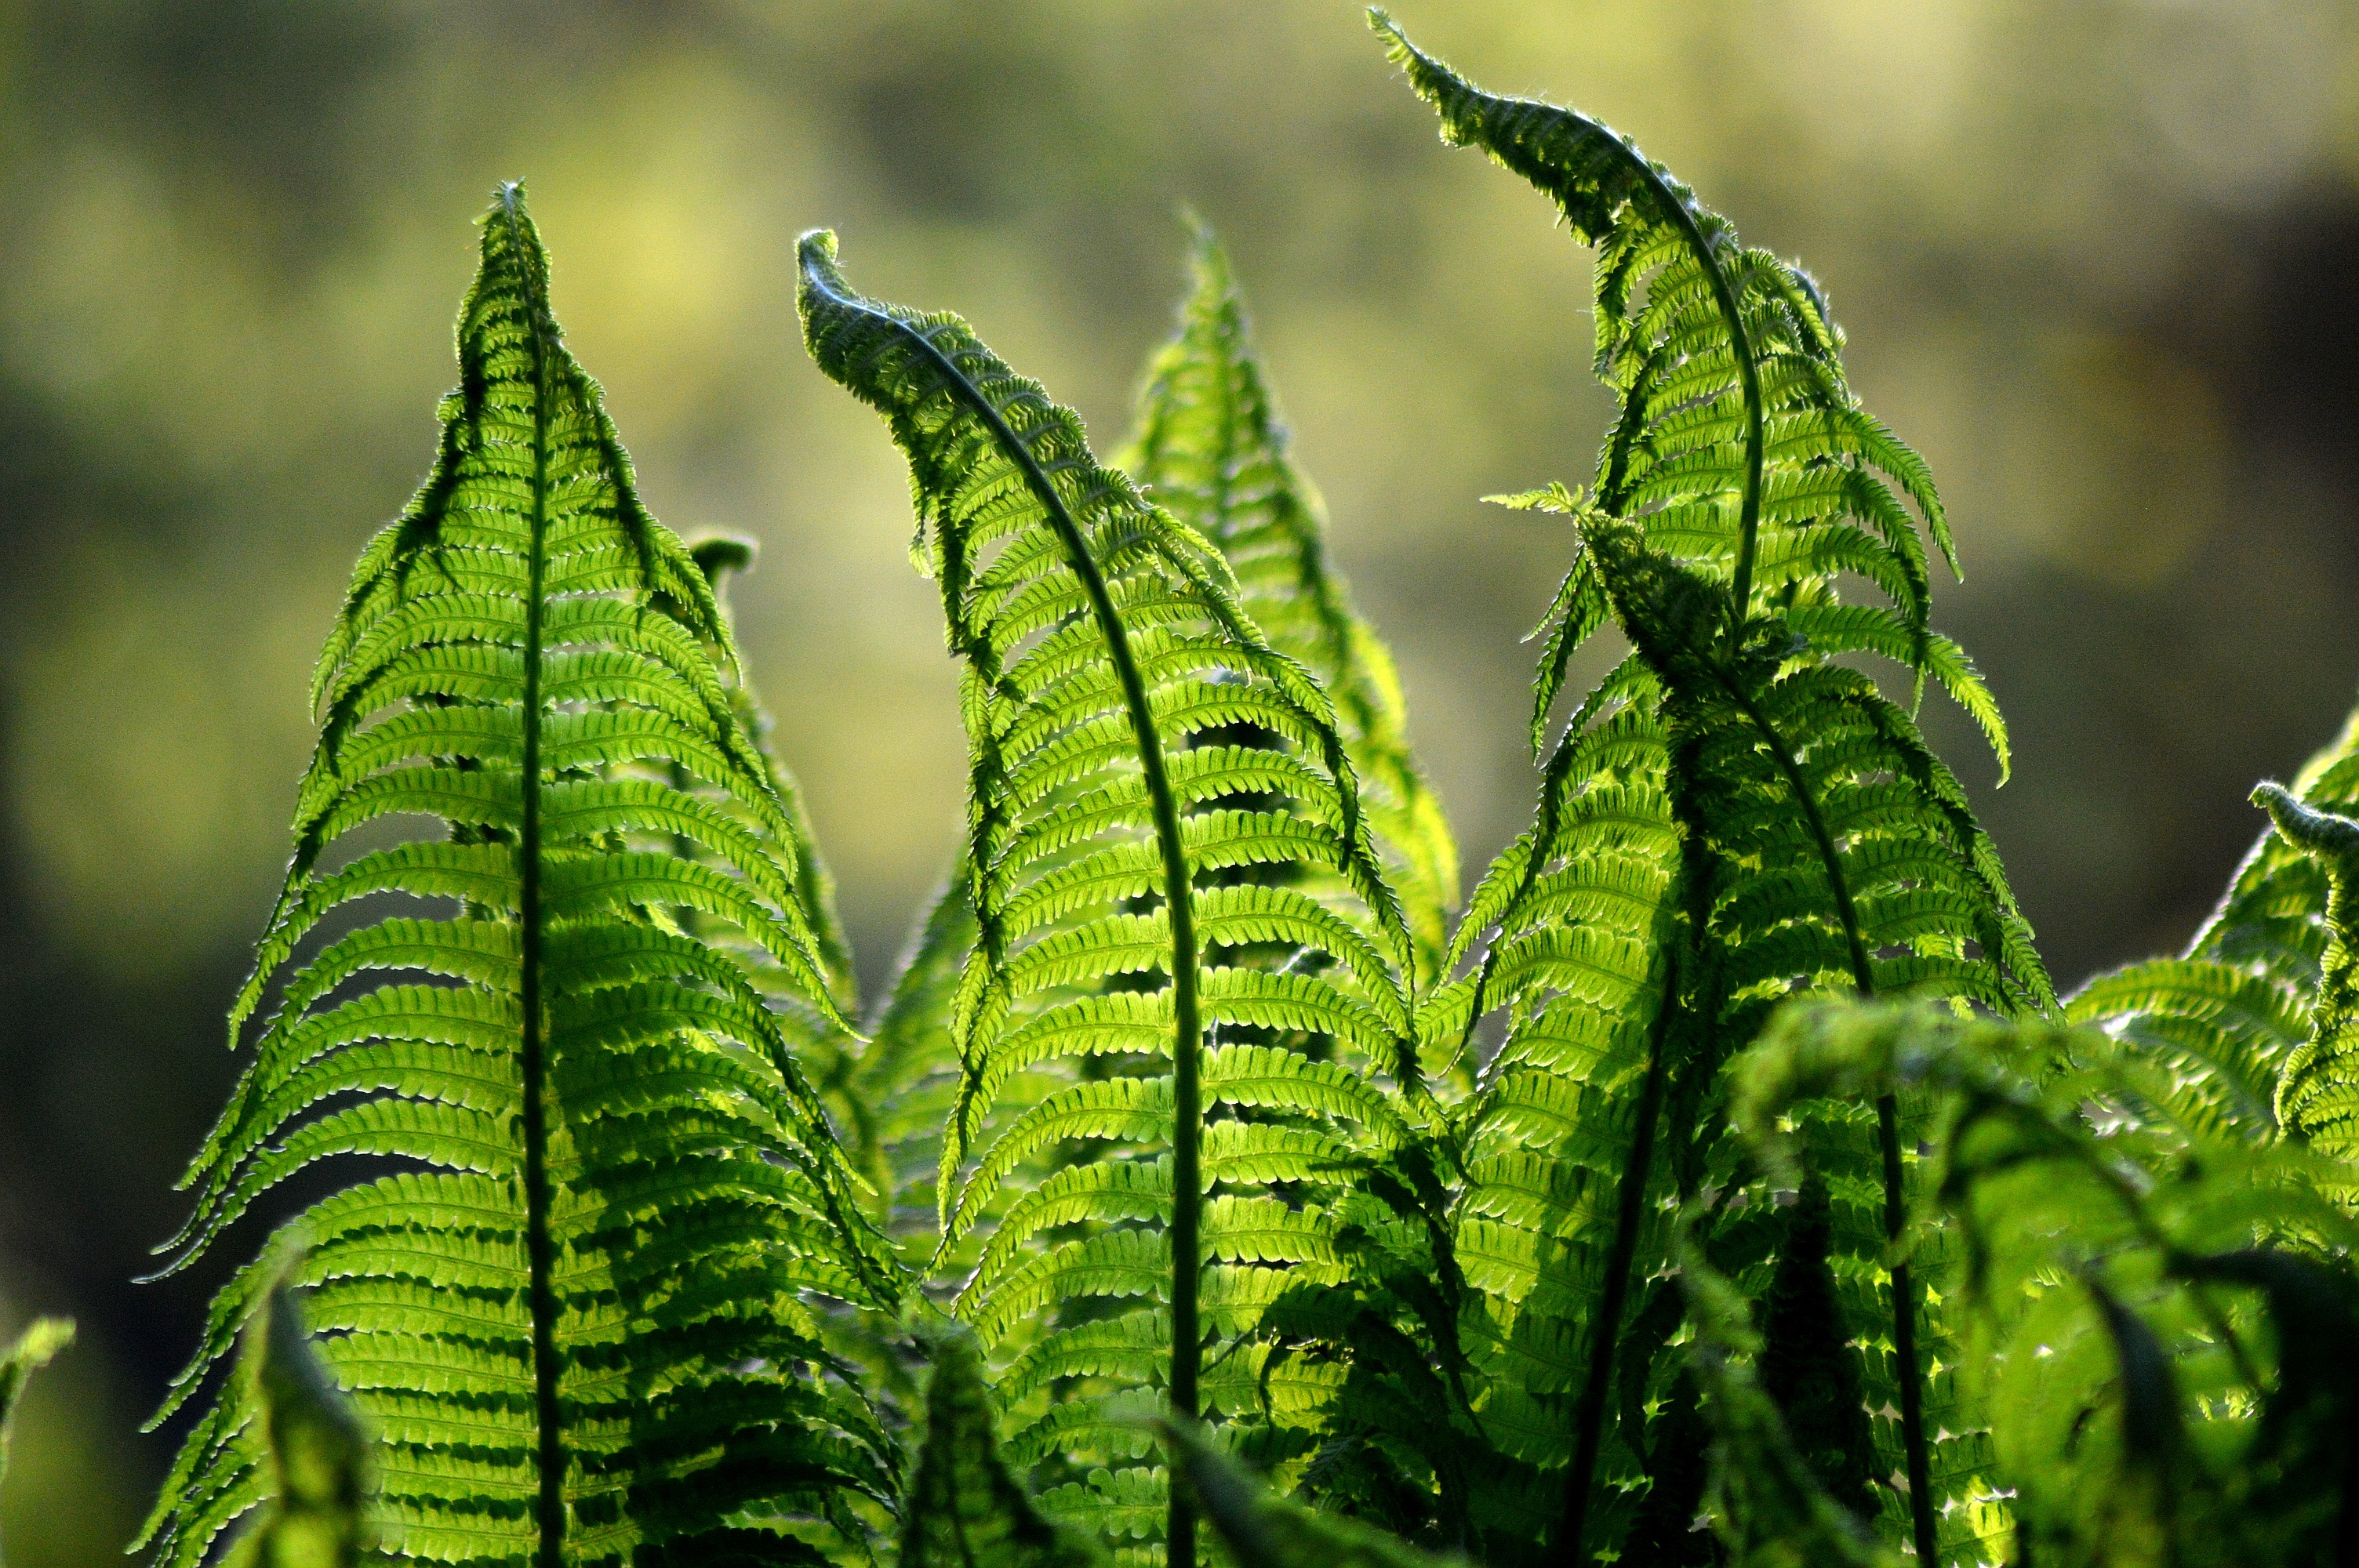
nature, forest, plant, meadow, leaf, flower, summer, foliage, spring, green, jungle, botany, garden, flora, fern, close up, vegetation, rainforest, ferns, macro photography, the delicacy, plant stem, land plant, ferns and horsetails, vascular plant, ostrich fern, fiddlehead fern